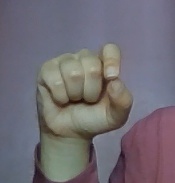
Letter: fa